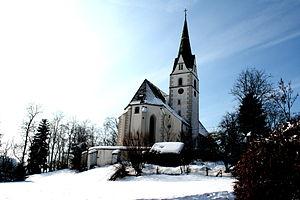
Le Sanctuaire Pfärrich / communauté Amtzell Italiano: Il Santuario Pfärrich / community Amtzell Español: El Santuario Pfärrich / Amtzell comunidad